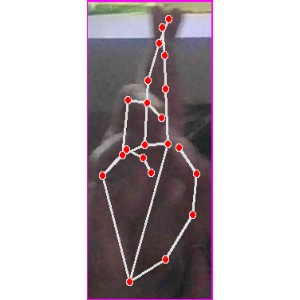
अक्षर: र